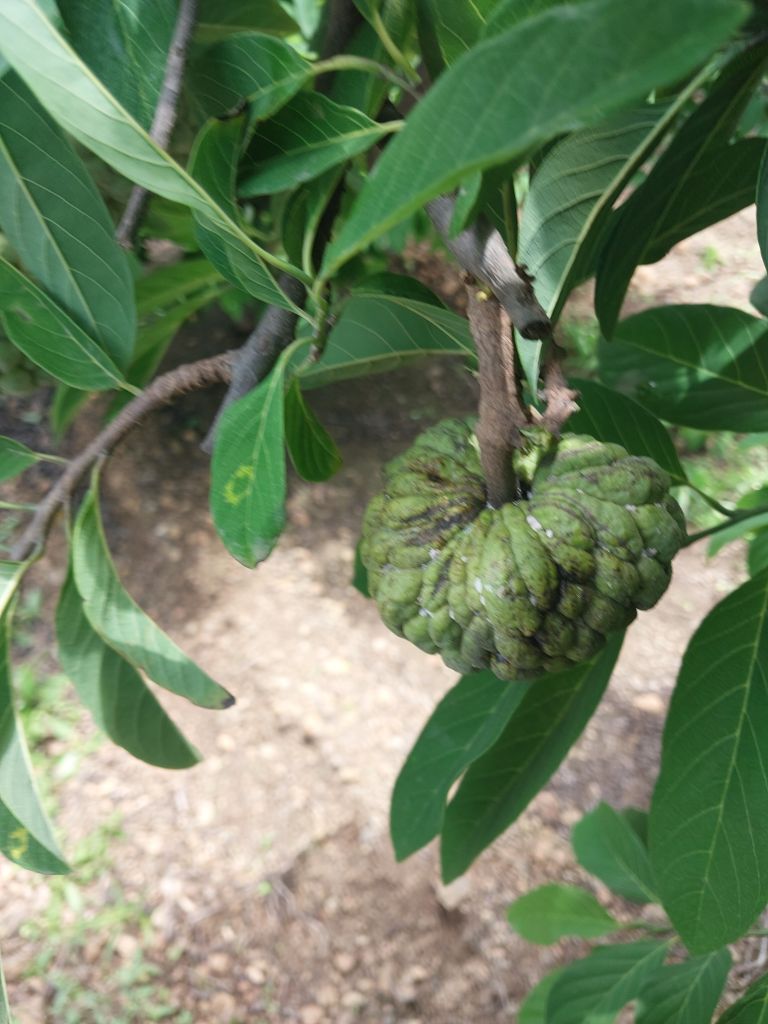
Disease label: Leaf spot on fruit